William Paul (horticulturalist)

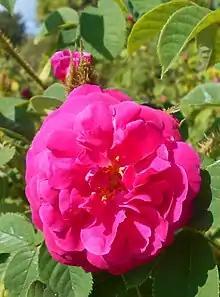
Rosa "Madame William Paul"

Paul's wife, Amelia Jane Harding, predeceased him. His business was carried on by his son, Arthur William Paul.